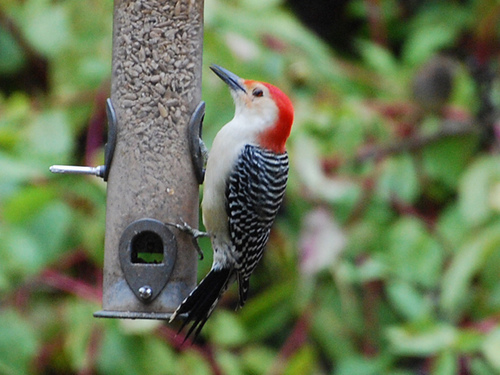
this bird has a bright red crown, it's belly and breast is white, and it has a black and white stripe.
white chested bird with firey red head and black and white striped wingspan and straight strong black beak.
a small bird with a sharp-pointed dagger shaped bill, it is bright red on its crown and nap, a bright white cheek, chest, belly, and abdomen, and wings that are striped black and white.
a medium sized bird with a red crown, and a bill that curves downwards
this bird is black and white with red on its head and has a long, pointy beak.
this bird has wings that are black and has a red crown
this bird has wings that are black and has a red crowna small white bodied bird with a red nape and black/white feathers.
this particular bird has a belly that is white and gray
this bird has a black and white design on its feather, along with a long beak.
Species: Red Bellied Woodpecker